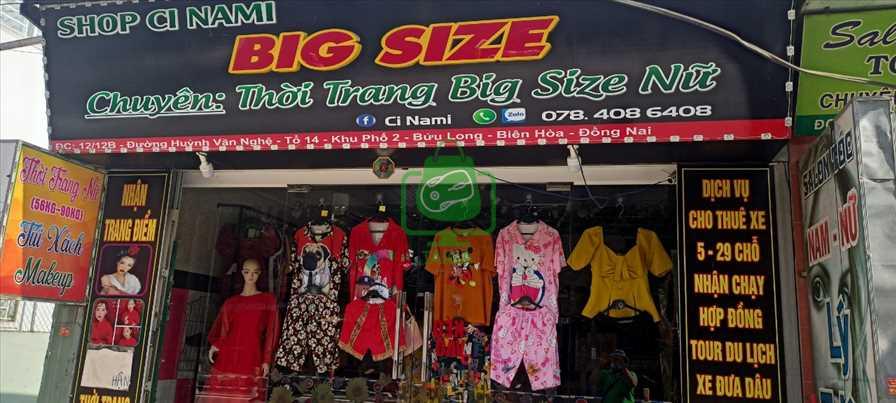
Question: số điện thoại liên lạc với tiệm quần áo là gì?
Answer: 0784086408